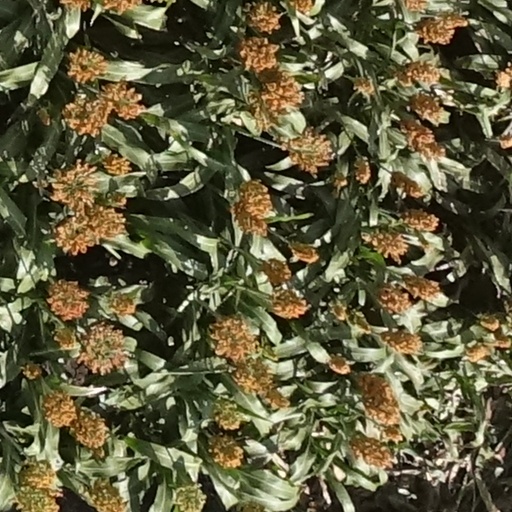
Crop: sorghum